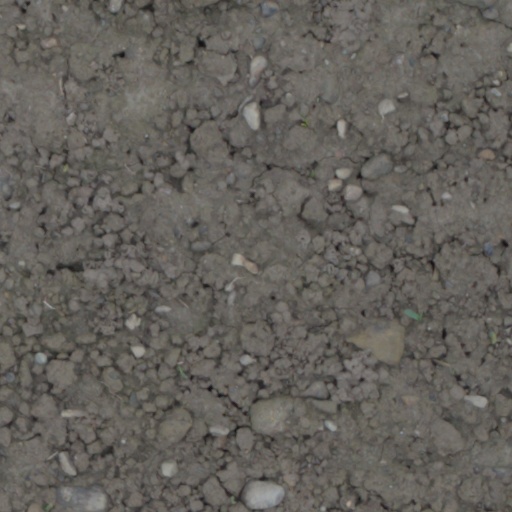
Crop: wheat